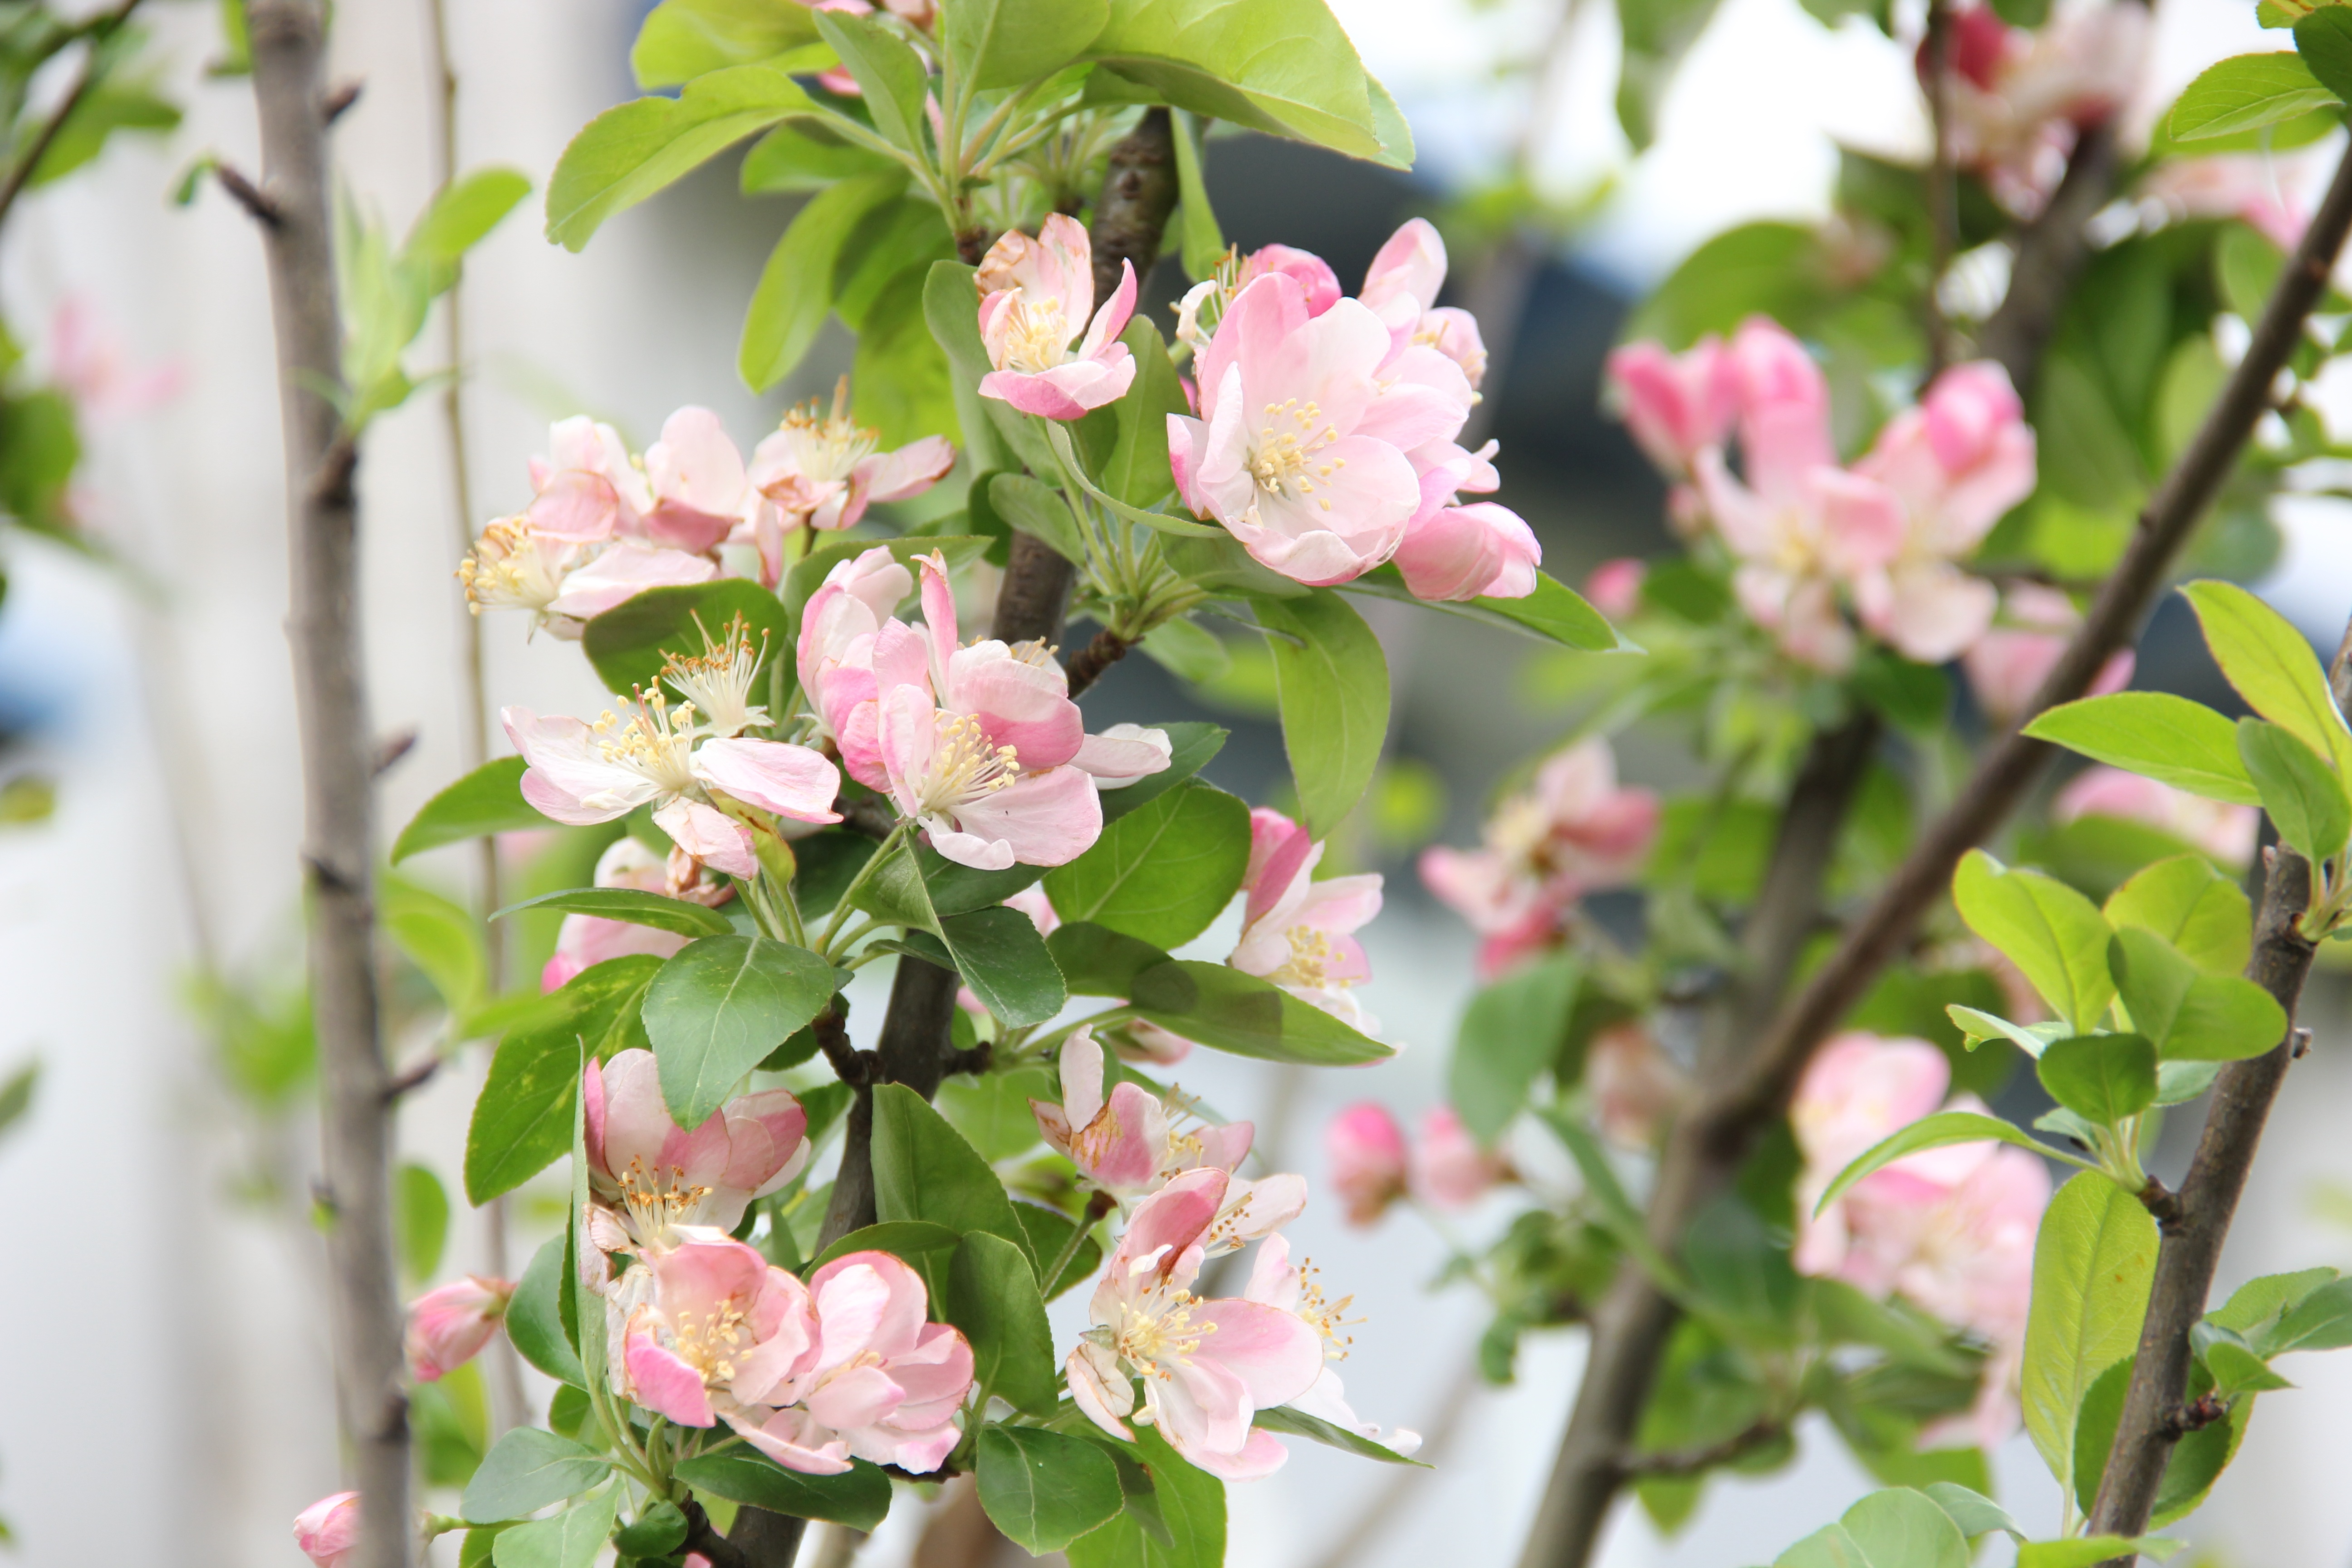
branch, blossom, plant, flower, food, produce, fresh, botany, flora, life, flowers, shrub, floristry, upward, green leaf, flowering plant, land plant